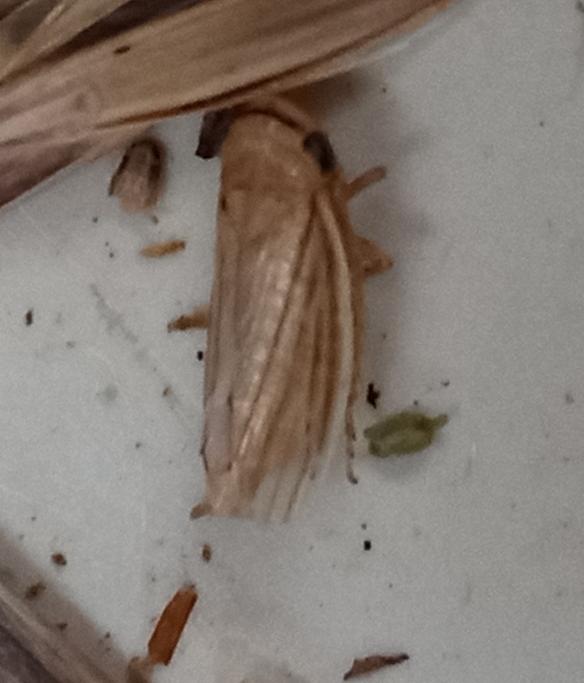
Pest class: occasional_pest